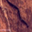
Label: worm